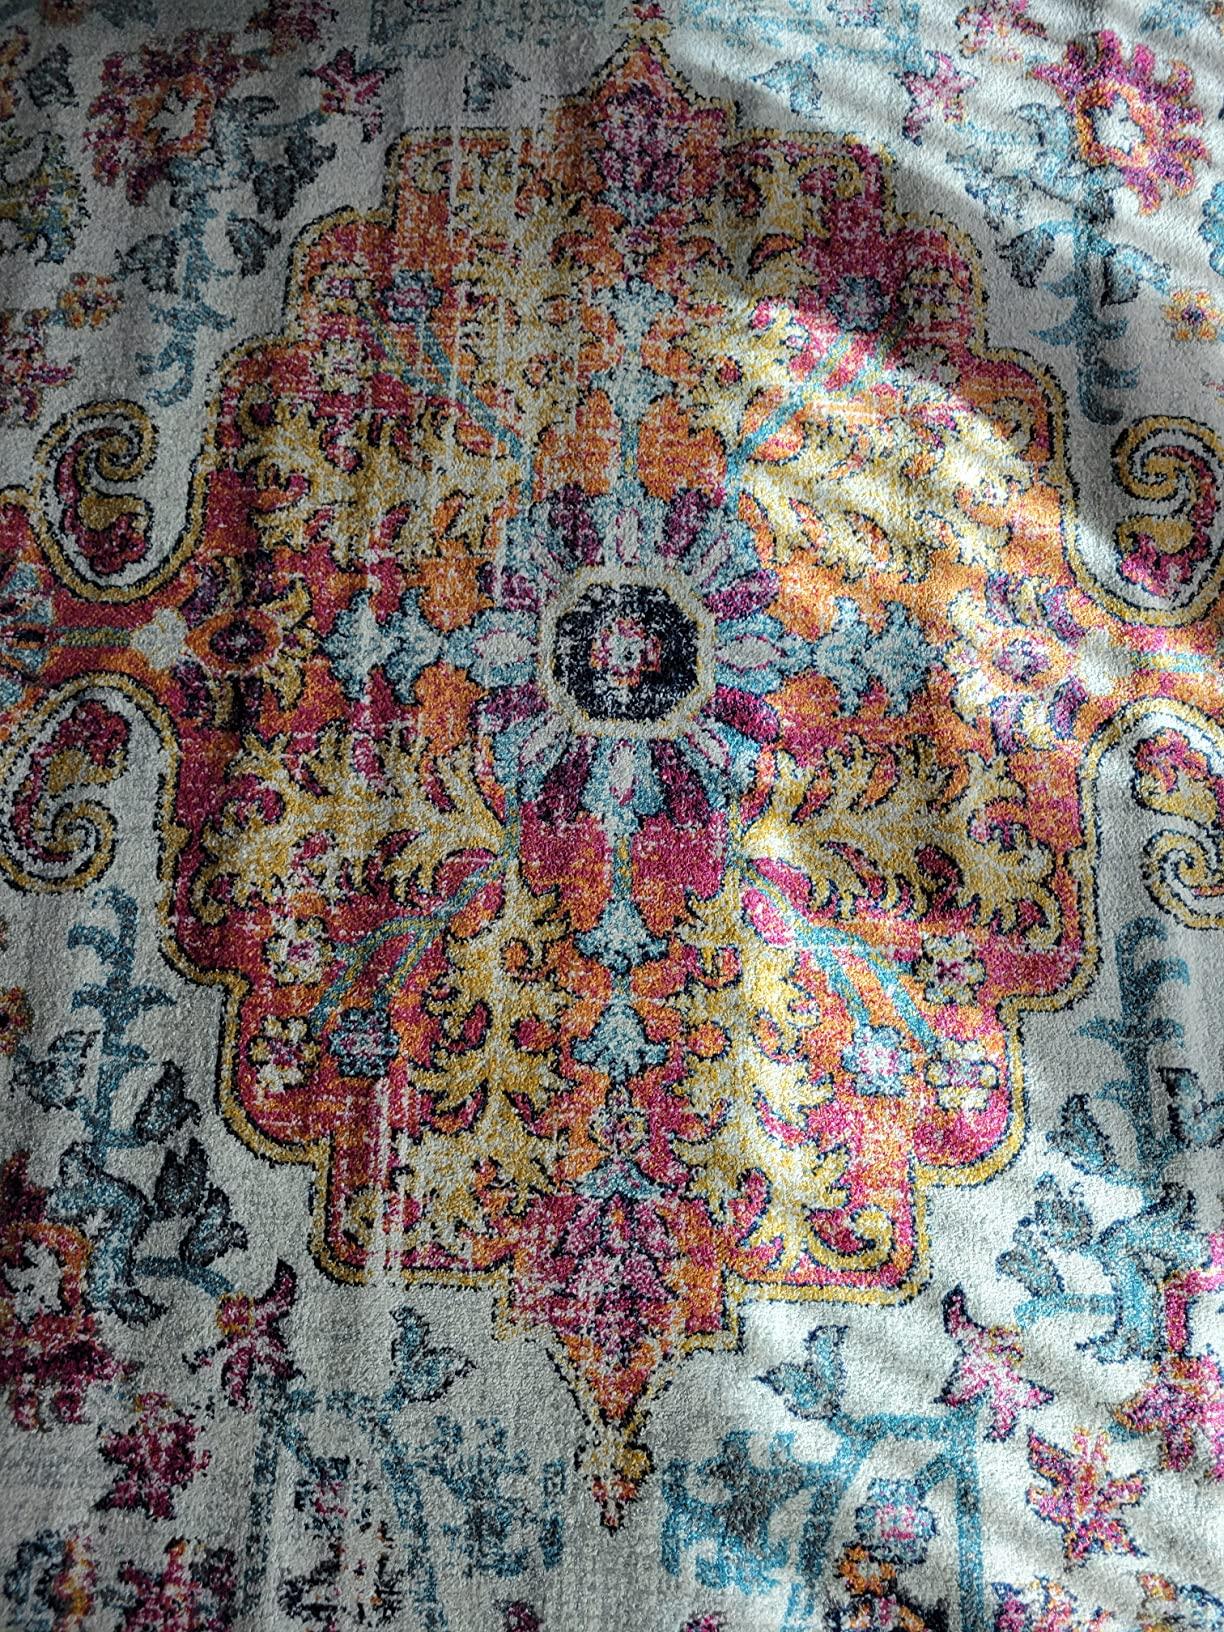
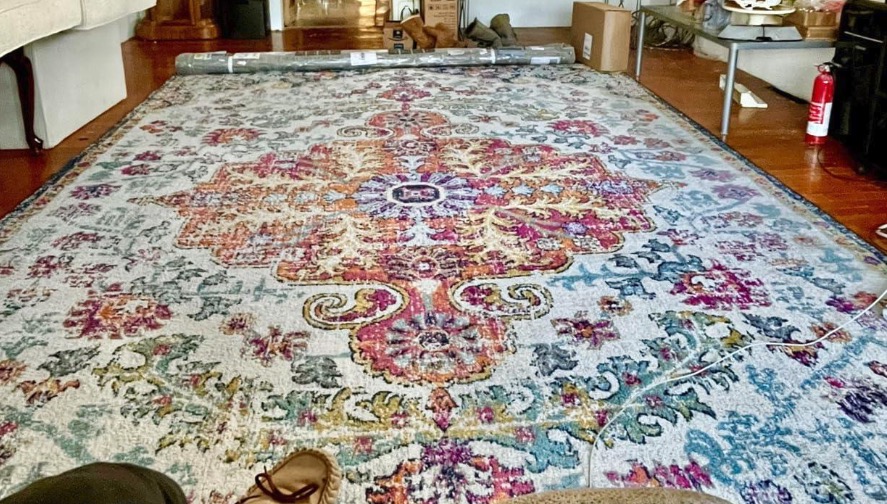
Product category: misc
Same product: yes